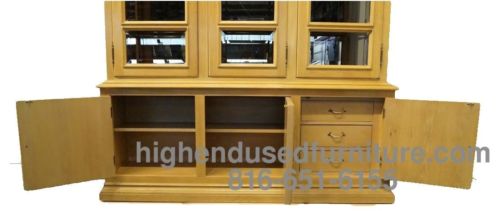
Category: cabinet